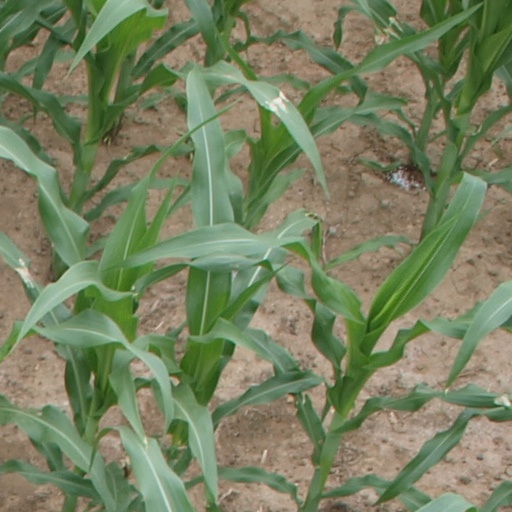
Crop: maize; corn